Derek Bailey (tribal chairman)

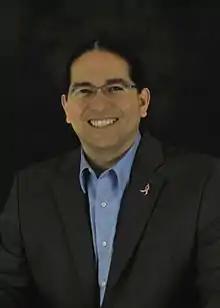

Derek J. Bailey (1972 – September 8, 2021) served as Tribal Chairman of the Grand Traverse Band of Ottawa and Chippewa Indians (GTB) beginning in 2008. He also served prior on Tribal Council from 2004 to 2008. On October 1, 2011, Bailey announced his candidacy for the U.S. House of Representatives in Michigan's 1st congressional district. During April 2012, Bailey ended his Congressional campaign effort and moved into Michigan's State House race for the 101st District (Leelanau, Benzie, Manistee and Mason counties). On May 11, 2015, he was arrested on child molestation charges. Bailey was sentenced to 25 to 50 years after being found guilty in Grand Traverse County of two counts of first degree criminal sexual conduct in April 2016. He was also sentenced to ten to 15 years after being found guilty in Leelanau County of two counts of second degree criminal sexual conduct in November 2015. Bailey was to serve his sentence concurrently. Bailey had a credit of 360 days.